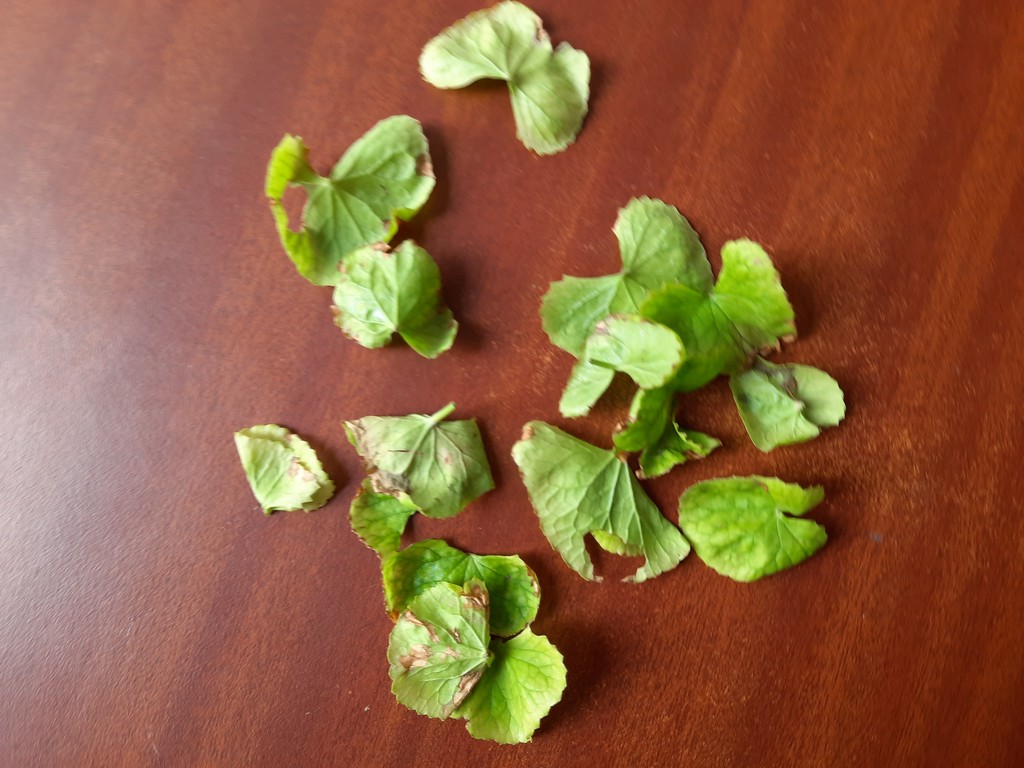
Label: Unhealthy